Mycorrhizal network

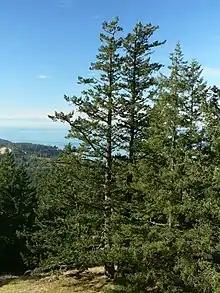

Seedling establishment research often is focused on forest level communities with similar fungal species. However mycorrhizal networks may shift intraspecific and interspecific interactions that may alter preestablished plants' physiology. Shifting competition can alter the evenness and dominance of the plant community. Discovery of seedling establishment showed seedling preference is near existing plants of conspecific or heterospecific species and seedling amount is abundant. Many believe the process of new seedlings becoming infected with existing mycorrhizae expedite their establishment within the community. The seedling inherit tremendous benefits from their new formed symbiotic relation with the fungi. The new influx of nutrients and water availability, help the seedling with growth but more importantly help ensure survival when in a stressed state. Mycorrhizal networks aid in regeneration of seedlings when secondary succession occurs, seen in temperate and boreal forests. Seedling benefits from infecting mycorrhizae include increased infectivity range of diverse mycorrhizal fungi, increased carbon inputs from mycorrhizal networks with other plants, increased area meaning greater access to nutrients and water, and increased exchange rates of nutrients and water from other plants.